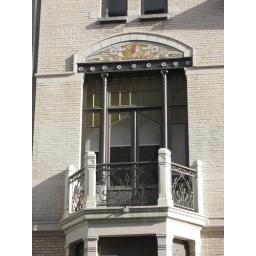
Art nouveau-house, 1907 by architect F. Dermond. Front. Balcony. Art nouveau-woning in de Arthur Goemarelei van 1907 door architect F. Dermond. Balkon van de voorgevel